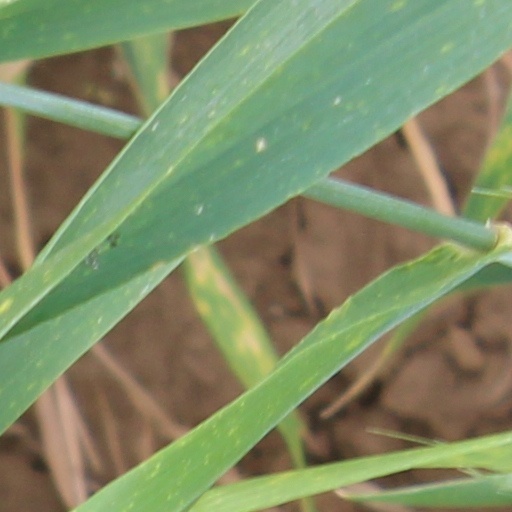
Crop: wheat